Operation Canopus Star

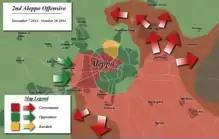
Map of the offensive

On 11 January 2014, government forces secured the area of al-Naqqarin and Sheikh Yusuf hill and were advancing towards the industrial area of Aleppo city. According to opposition activists, the rebels were in fear of losing the industrial district, which would cut their supply lines from Turkey. The next day, the Army also advanced towards the highway linking the airport to the government-held western part of the city.